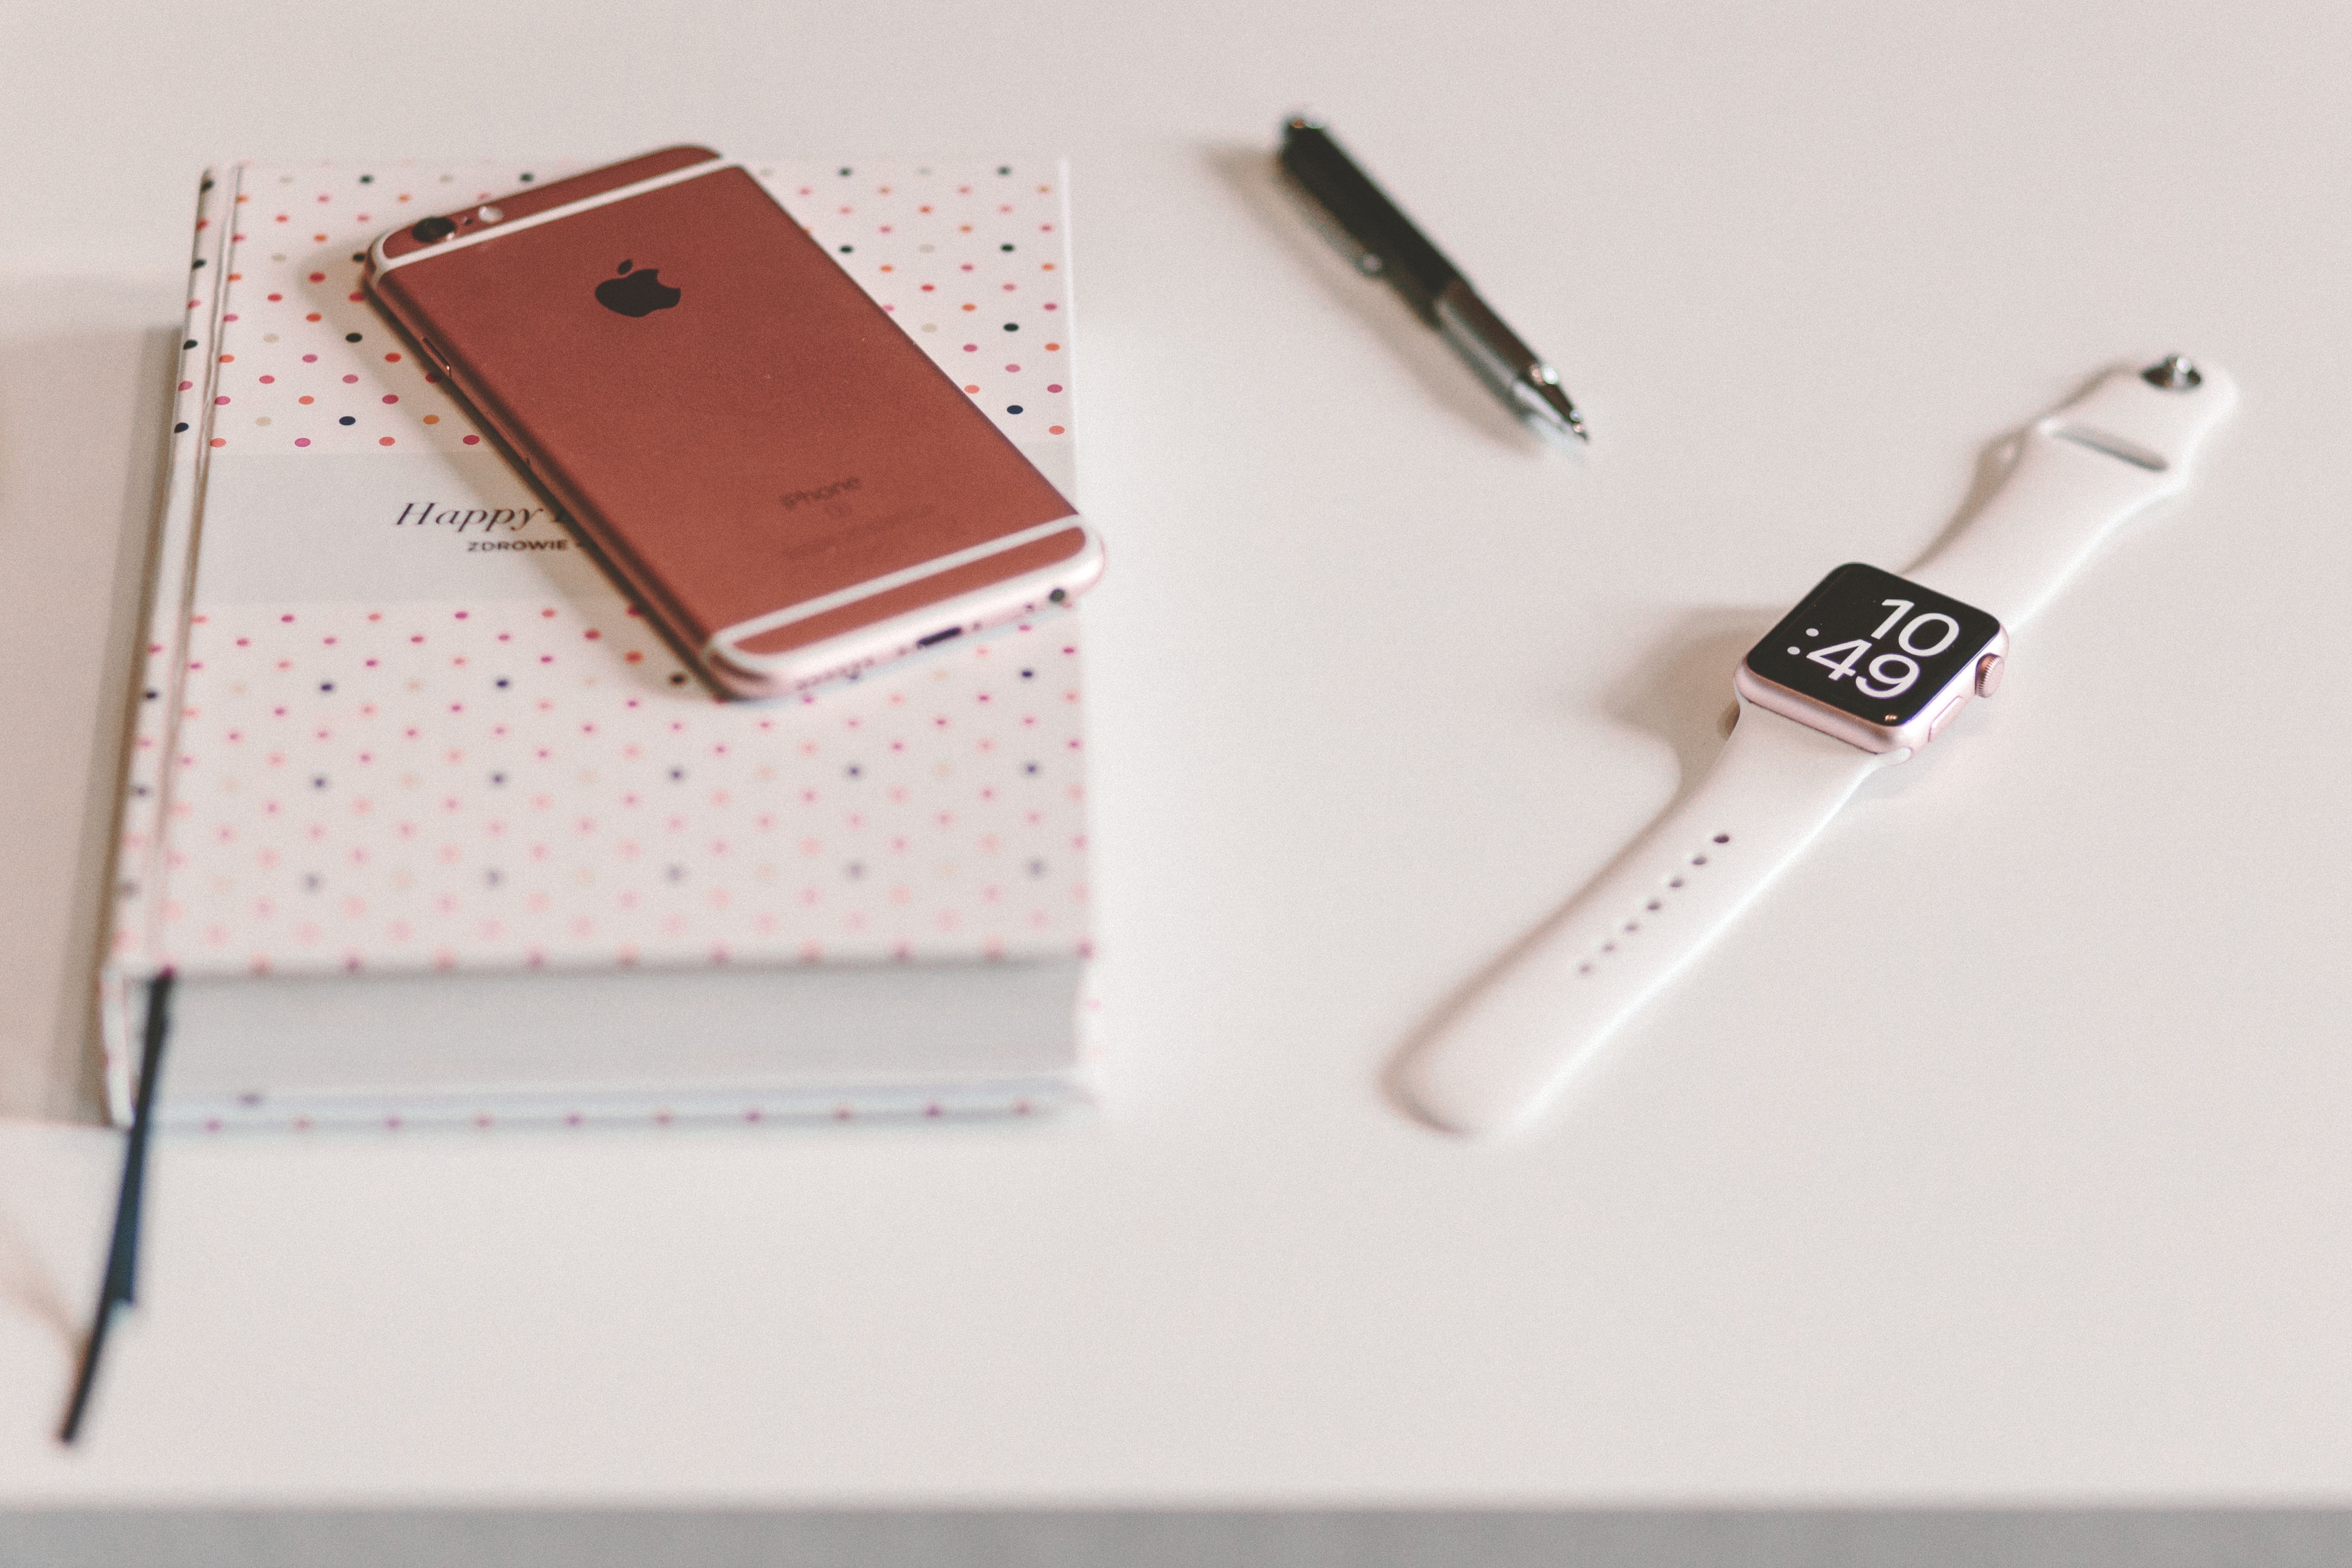
product, technology, Material property, electronic device